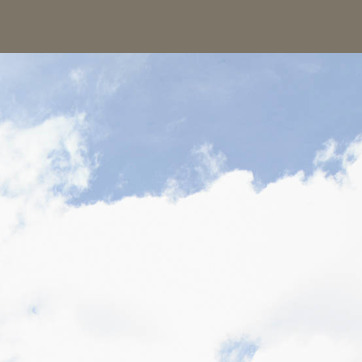
Material: sky